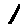
Label: 1